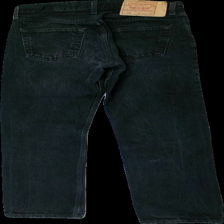
View: back
Type: Jeans
Category: Ladies
Brand: Levi'S
Colors: Black
Material: 100% cotton
Cut: Regular
Season: All
Trend: Denim
Price range: 50-100
Recommended usage: Reuse
Description: Black Levi's jeans